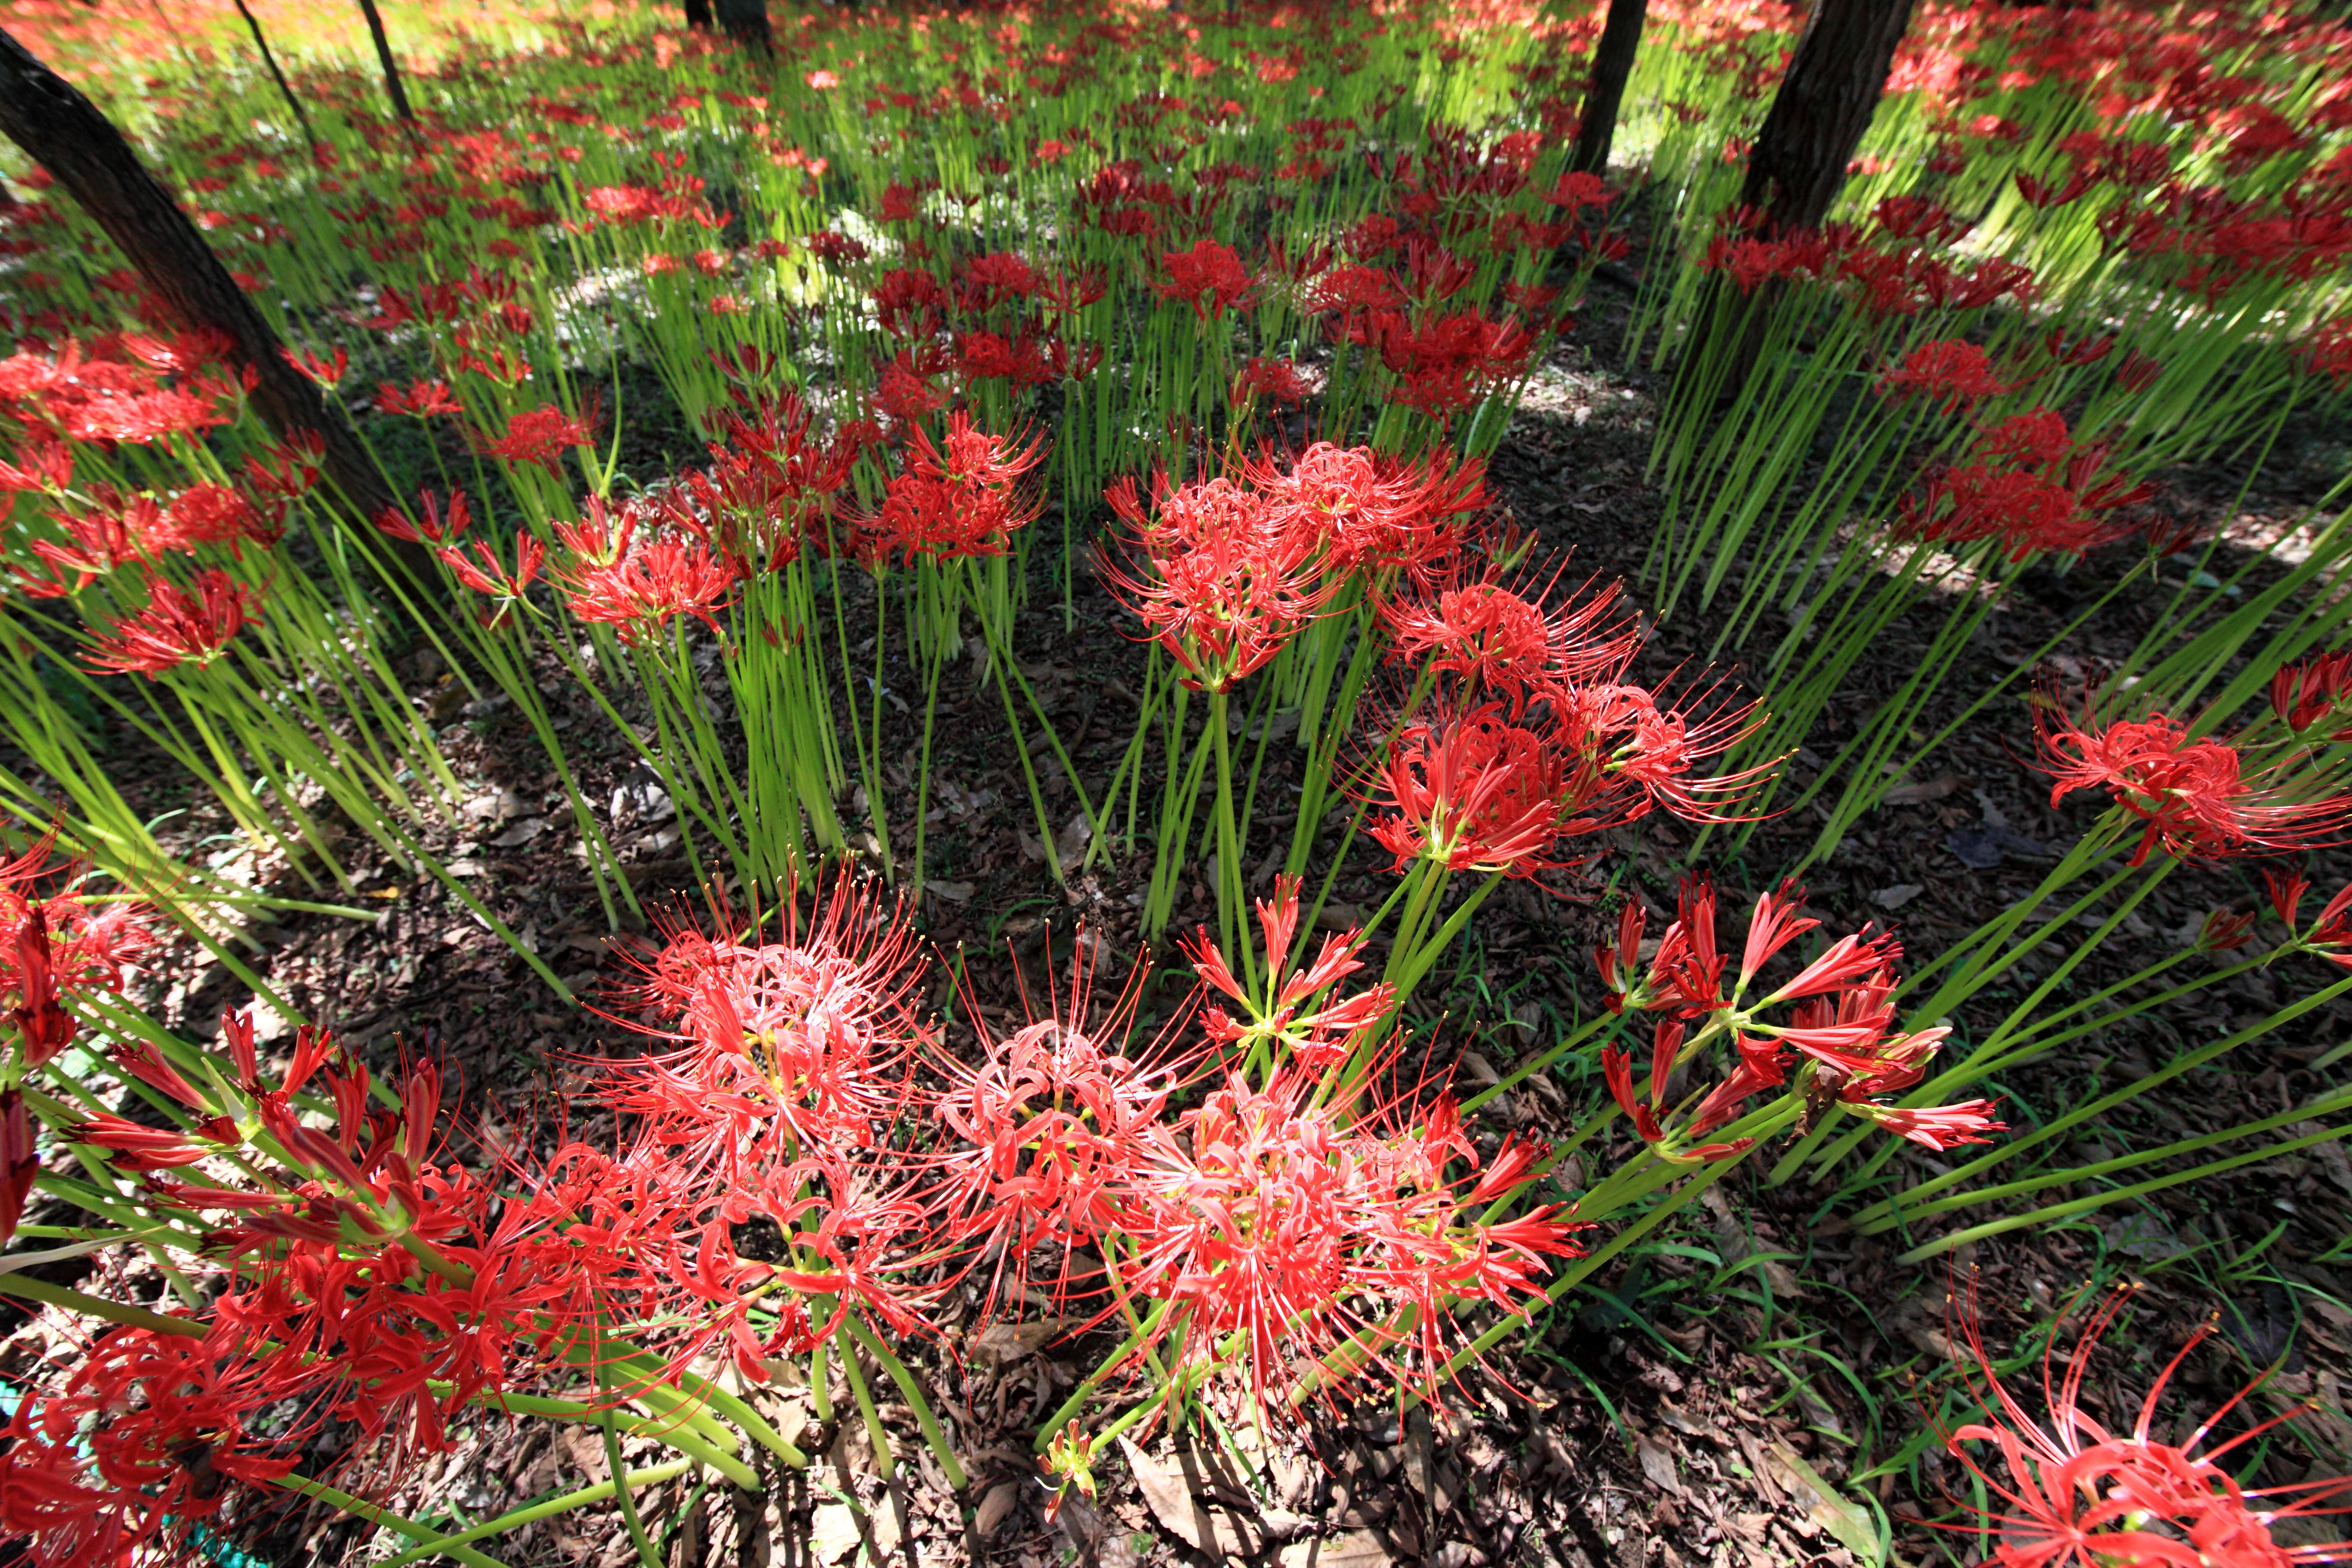
blossom, plant, flower, high, herb, botany, garden, flora, wildflower, shrub, 5d, hires, radiata, markii, hi, res, resolution, saitama, lycoris, redspiderlily, hidaka, kinchakuda, flowering plant, crocosmia, torch lily, grass family, land plant, castilleja